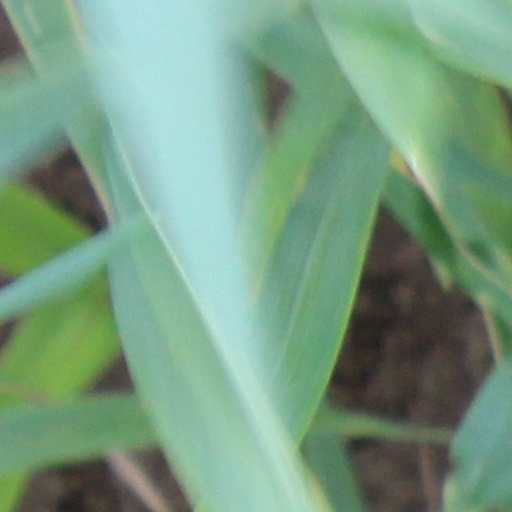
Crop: wheat